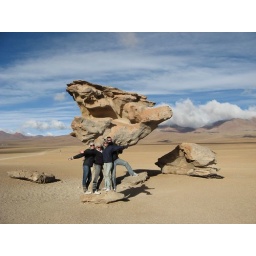
Posing by the rock tree